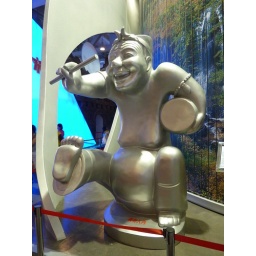
Found in the 'Chinese Provinces Pavilion' Inside the ground floor of the Chinese Pavilion.